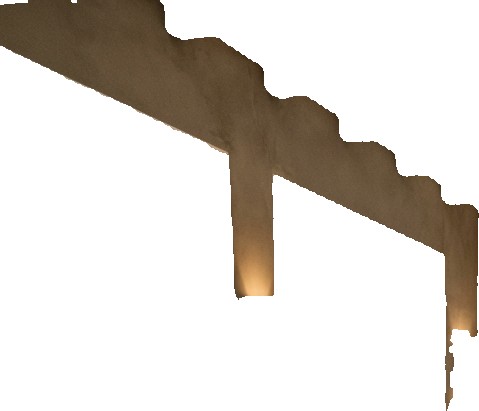
Surface category: wall